Polarization (waves)

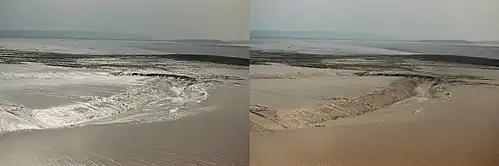
Effect of a polarizer on reflection from mud flats. In the picture on the left, the horizontally oriented polarizer preferentially transmits those reflections; rotating the polarizer by 90° (right) as one would view using polarized sunglasses blocks almost all specularly reflected sunlight.

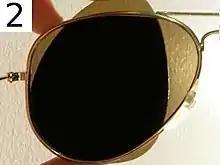
One can test whether sunglasses are polarized by looking through two pairs, with one perpendicular to the other. If both are polarized, all light will be blocked.

Unpolarized light, after being reflected by a specular (shiny) surface, generally obtains a degree of polarization. This phenomenon was observed in the early 1800s by the mathematician Étienne-Louis Malus, after whom Malus's law is named. Polarizing sunglasses exploit this effect to reduce glare from reflections by horizontal surfaces, notably the road ahead viewed at a grazing angle.